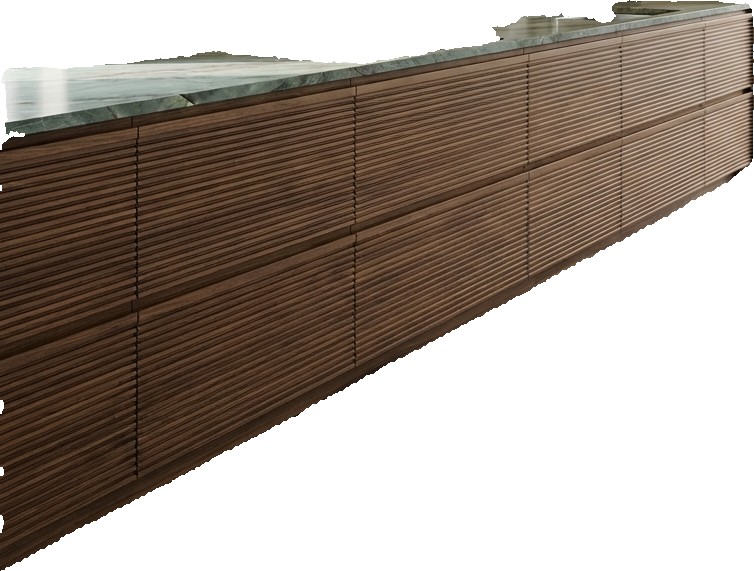
Surface category: worktop